Gary Porter, Baron Porter of Spalding

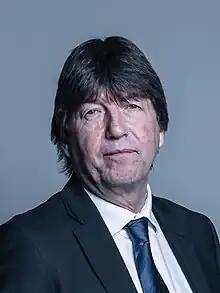
Porter in 2018

Gary Andrew Porter, Baron Porter of Spalding (born 8 September 1960) is a British Conservative politician, local government leader, member of the House of Lords and former South Holland (Lincolnshire) district councillor, who was elected unopposed as Chair of the Local Government Association in June 2015. He has been the leader of South Holland District Council since 2003 until 2023. Nominated for a life peerage in August 2015, he was created Baron Porter of Spalding, of Spalding in the County of Lincolnshire on 15 October 2015.